Answer in natural language. How many Dressers are visible in the scene? Choose between the following options: 1, 4, 3, 2 or 0
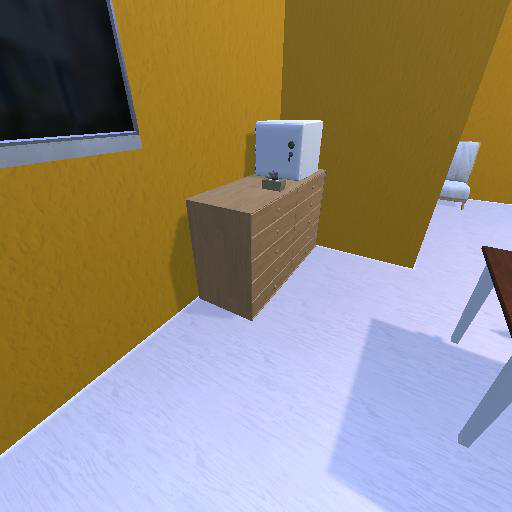
<answer>1</answer>